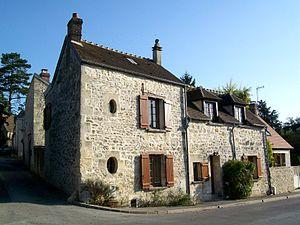
Faubourg de Villevert, maisons anciennes près du calvaire de Villevert.
Senlis est une commune française, sous-préfecture du département de l'Oise, en région Hauts-de-France. Elle se situe sur la Nonette, entre les forêts de Chantilly et d'Ermenonville au sud, et d'Halatte au nord, à quarante kilomètres au nord de Paris. Ses habitants sont appelés les Senlisiens.